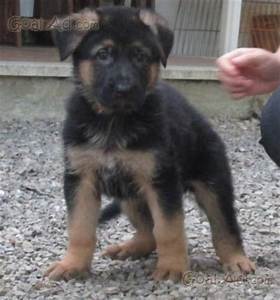
Label: dog